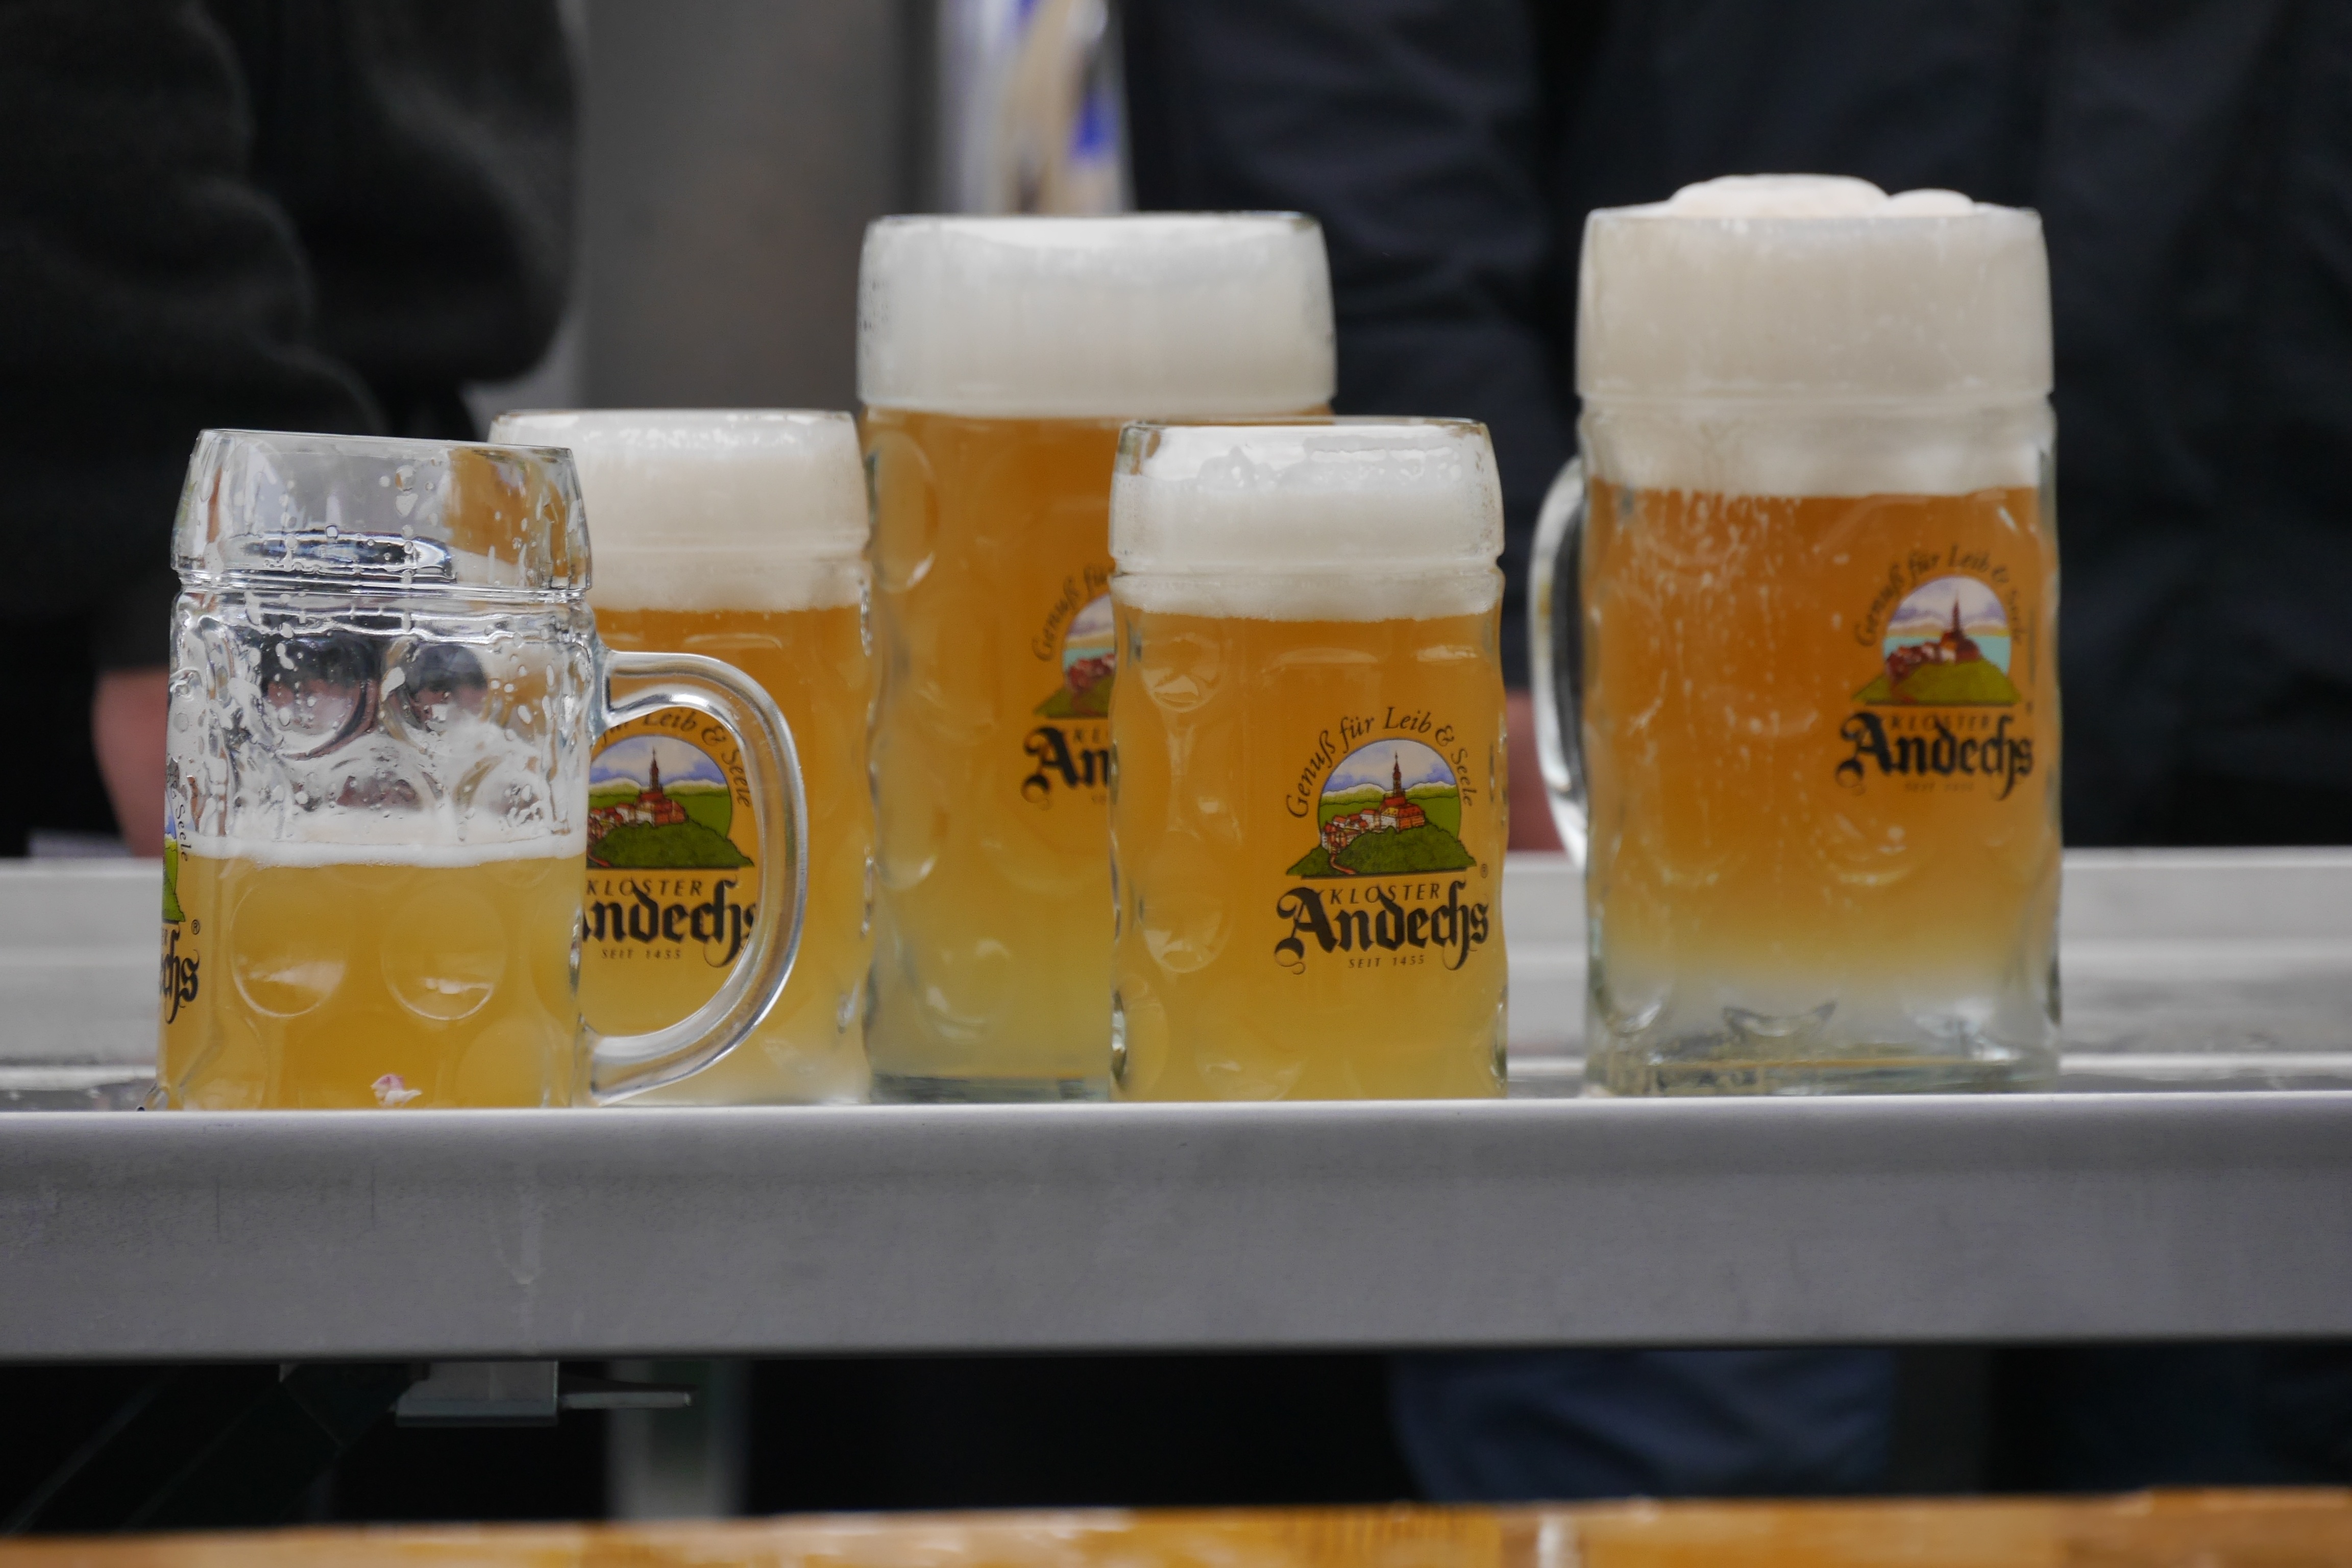
food, produce, drink, beer, alcohol, liqueur, maypole, beer glass, distilled beverage, may day celebrations